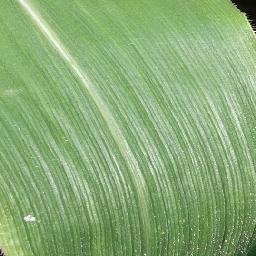
Label: Corn___healthy